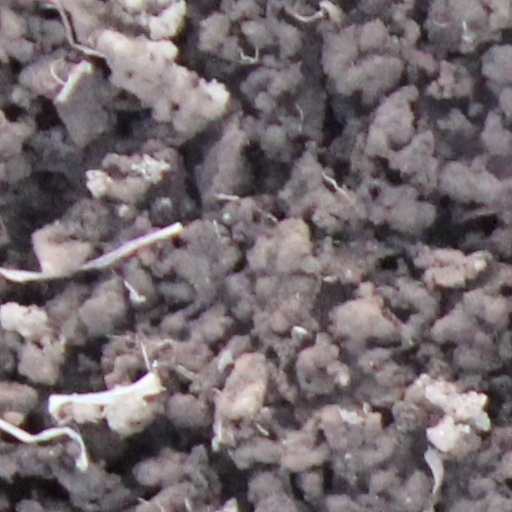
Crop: wheat